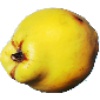
Label: Quince 1